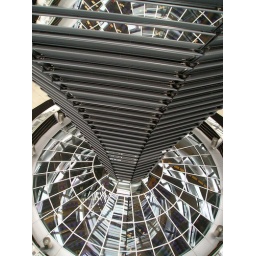
Looking down to the base of the glass dome in the Reichstag 3